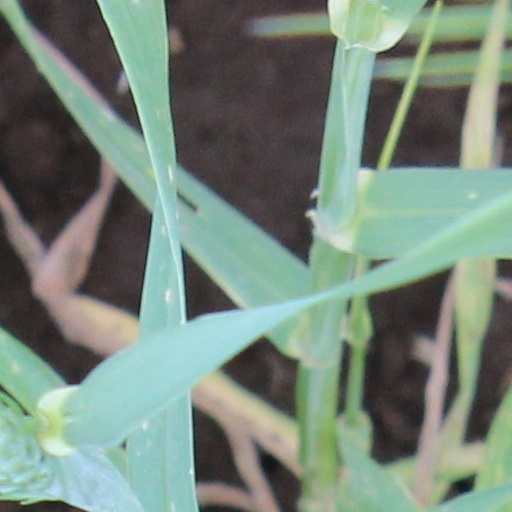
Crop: wheat